2001 Austrian Grand Prix

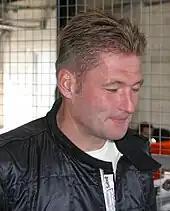
Jos Verstappen "(pictured in 2005)" finished sixth and scored the sole championship point of Arrows for the 2001 season.

Over the next four laps, Montoya held off attempts from Michael Schumacher to overtake. On the 14th lap, Trulli was shown a black flag to inform him he had been disqualified from the race because he ignored the red light to indicate that the pit lane was closed and going into the queue behind the safety car. The top six drivers were covered by two seconds at the start of lap 16. As the field drove towards turn two, Michael Schumacher drew alongside Montoya on the right going into the turn and then steered left for the corner itself, putting Montoya on the track's centre. Montoya braked later than Michael Schumacher, locked his rear tyres and went off the racing line to block on the dirty part of the circuit, causing him to run into the gravel trap with the latter trapped to his left. Michael Schumacher ran wide onto some grass to avoid colliding with Montoya; he dropped to sixth and Montoya seventh. Barrichello took the lead with Verstappen second and Coulthard third. Bernoldi retired in the garage with a hydraulic system failure on lap 17 as Burti was overtaken by his teammate Alesi for 12th. Six laps later, after dropping away from Barrichello, Verstappen made the first of two pit stops, rejoining the circuit in seventh. In the meantime, Michael Schumacher set a series of fast lap times to get closer to Panis. He lost momentum behind Panis but overtook him around the inside for fourth on lap 25.